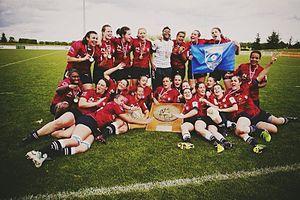
Les Coccinelles du MHR, championnes de France 2014.
Élodie Poublan, née le 13 avril 1989 à Pau, est une joueuse internationale française de rugby à XV, occupant le poste d'arrière ou de centre en club avec Montpellier et en équipe de France de rugby à XV féminin.
Le Montpellier rugby club est un club de rugby à XV français basé à Montpellier dont l'équipe senior féminine participe au Championnat de France féminin de rugby à XV.
Clotilde Flaugère est une joueuse internationale française de rugby à XV, née le 22 février 1980, de 1,75 m pour 80 kg, occupant le poste de deuxième ligne au Montpellier rugby club et en équipe de France féminine de rugby à XV.
Montpellier est une ville de France impliquée dans de nombreuses disciplines sportives. Plusieurs clubs de la ville côtoient aujourd'hui ou ont côtoyé, par le passé, l'élite de leur sport, comme le Montpellier Hérault Sport Club et auparavant, le SOM en football, le MHR en rugby à XV, les Diables Rouges en rugby à XIII, le MHB en handball, le Montpellier Paillade Basket en basket-ball, le Montpellier Volley UC en volley-ball, le MWP en water-polo, les Vipers en hockey sur glace, les Barracudas en baseball ou même les Hurricanes en football américain.
Jennifer Troncy, née le 26 janvier 1986 à Bagnols-sur-Cèze, est une joueuse internationale française de rugby à XV, occupant le poste de demi de mêlée en club avec Montpellier et en Équipe de France de rugby à XV féminin.